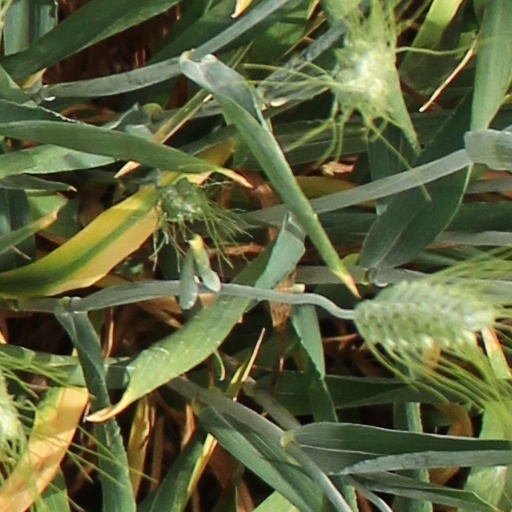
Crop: wheat